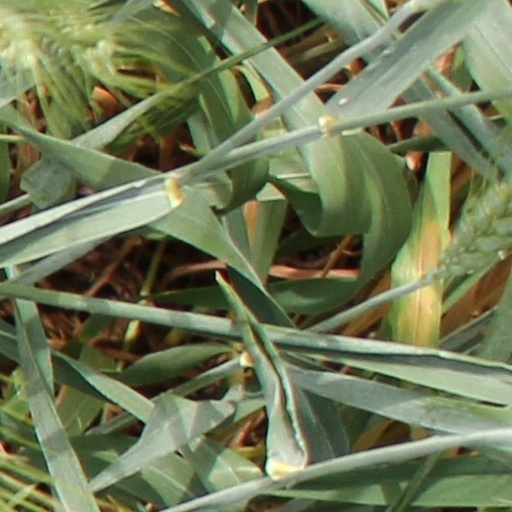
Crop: wheat